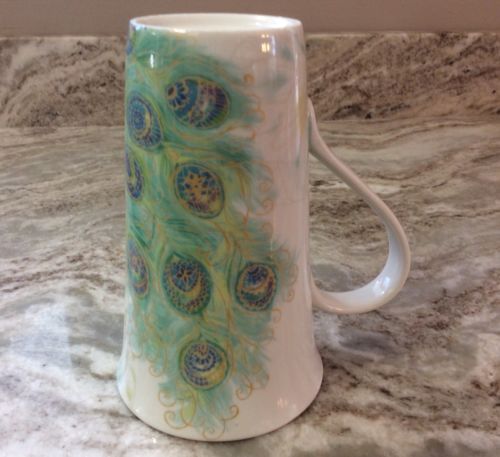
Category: mug